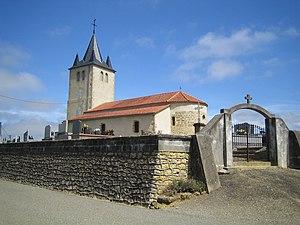
Église et cimetière de Lauret (village des Landes, France)
Le département français des Landes compte 438 églises pour un total de 331 communes, soit une moyenne de 1,32 église par commune. La commune de Parleboscq, née de la réunion de sept paroisses, compte à elle seule sept églises.
Lauret est une commune du Sud-Ouest de la France, située dans le département des Landes.